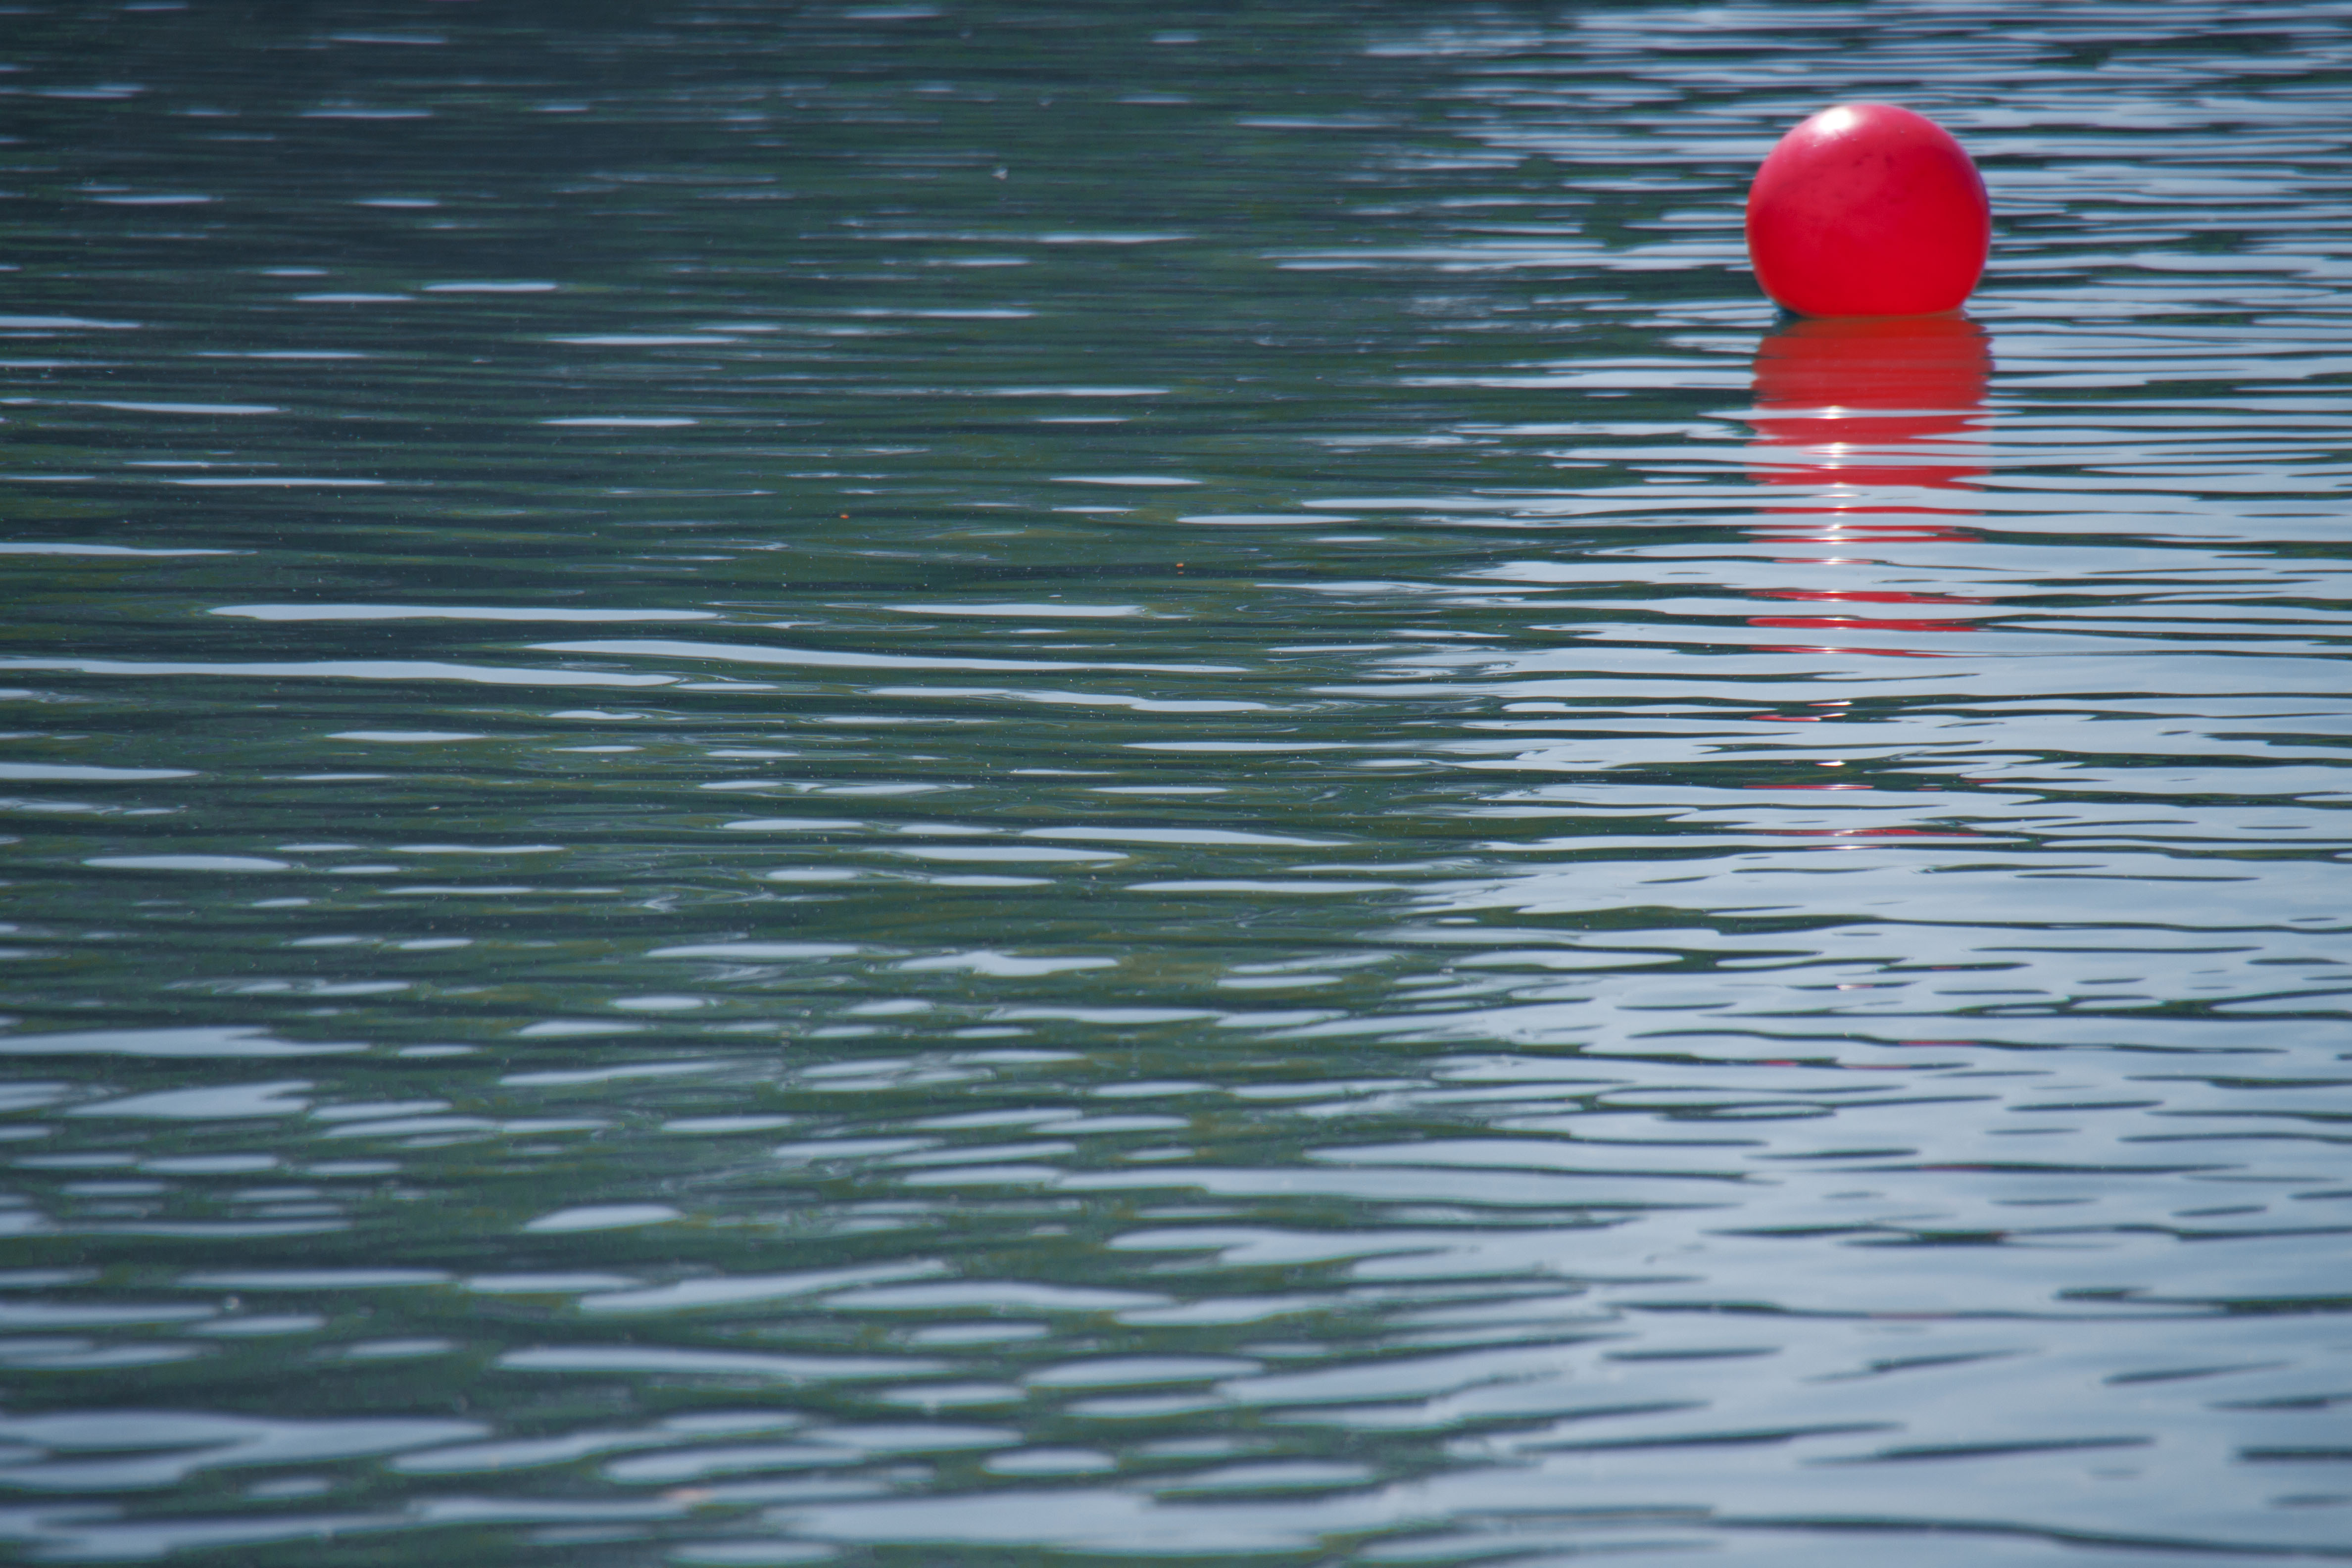
pelota, water, red, reflection, calm, lake, Fishing float, recreation, sea, wave